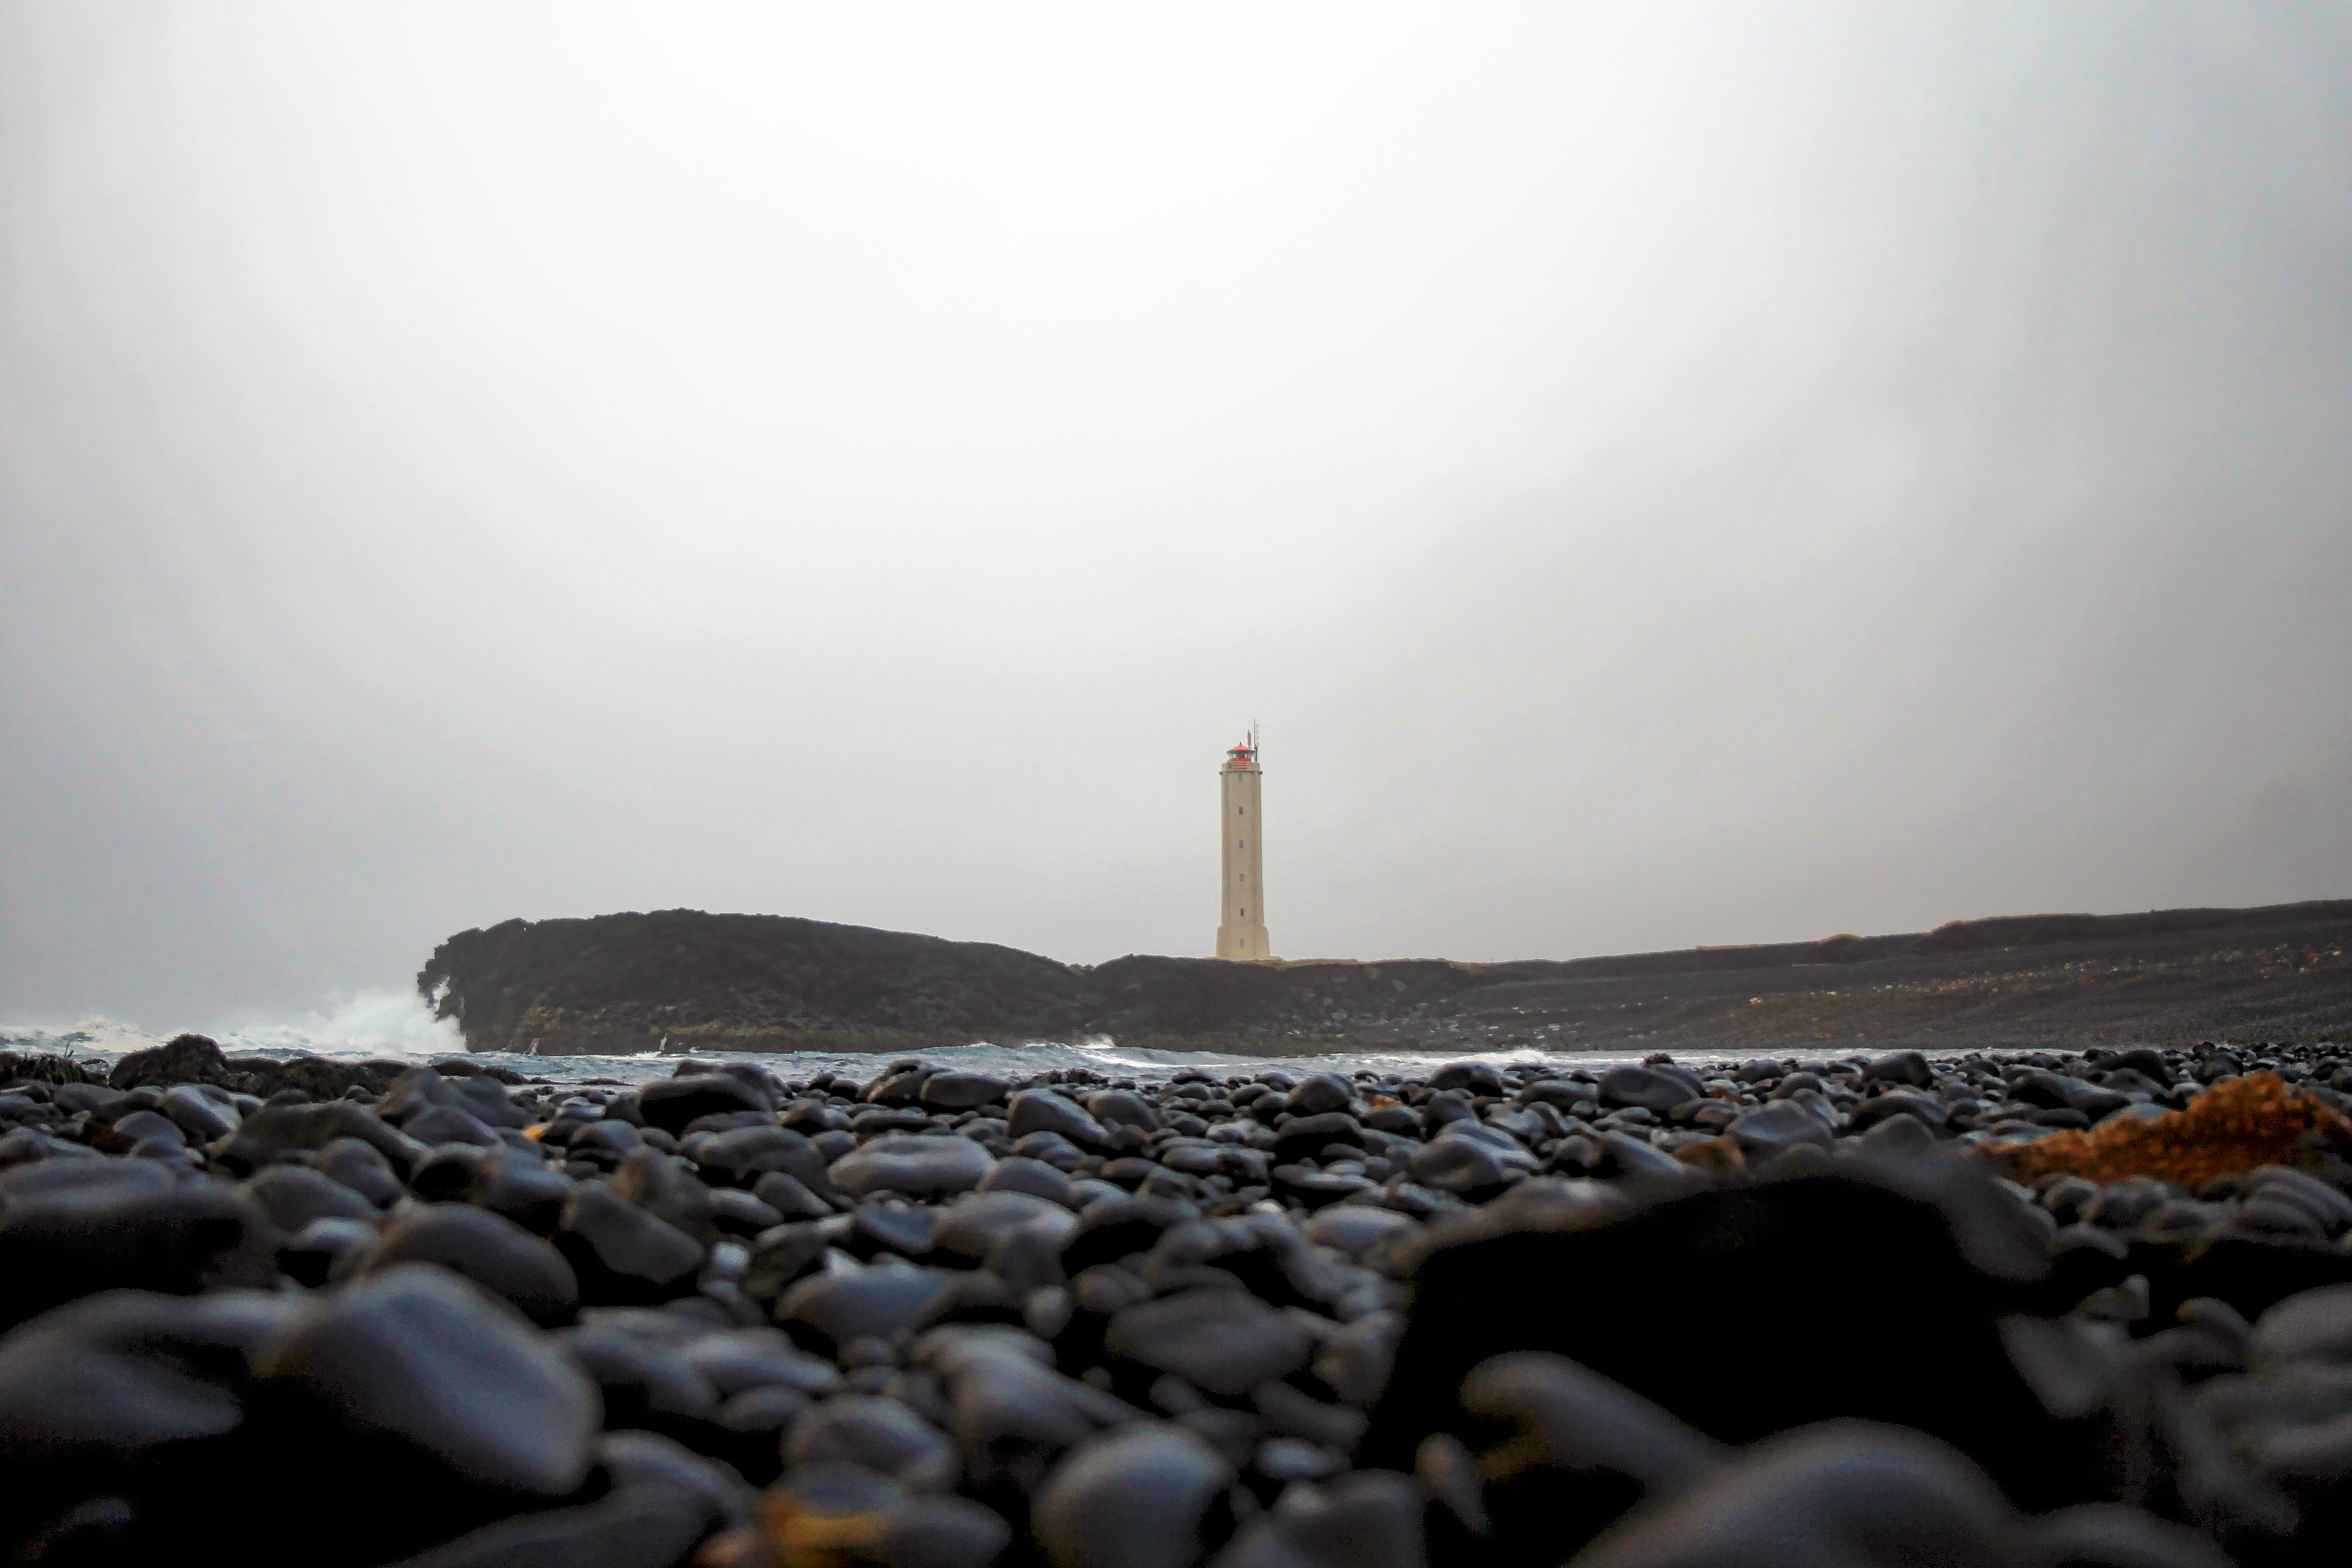
beach, landscape, sea, coast, water, sand, rock, ocean, horizon, winter, cloud, lighthouse, sky, sunlight, morning, shore, wave, seascape, weather, seashore, material, body of water, rocks, outdoors, stones, pebbles, breakwater, atmospheric phenomenon, wind wave